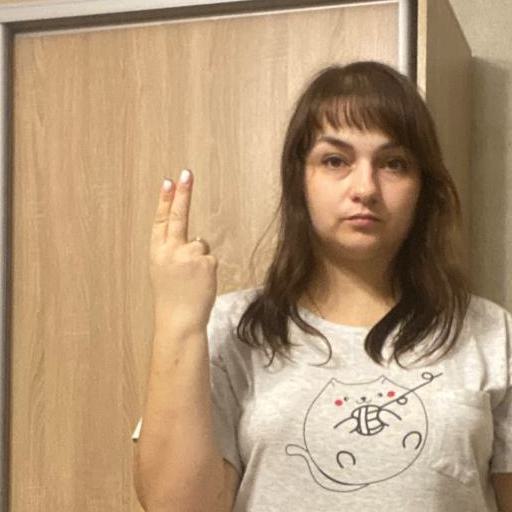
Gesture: two_up_inverted